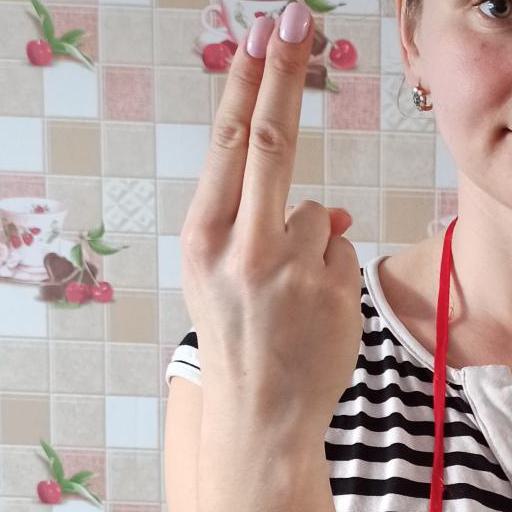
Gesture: two_up_inverted